Cowhill, Greater Manchester

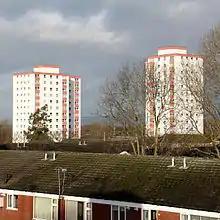
View of Cowhill taken from Freehold Metrolink Station

Cowhill (archaically Cow Hill) is a locality of Chadderton, in the Metropolitan Borough of Oldham, Greater Manchester, England.